W. W. Pace

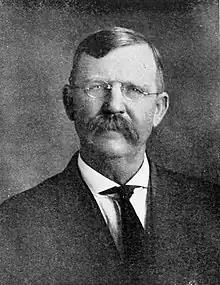

William Wilson Pace (June 8, 1857 – September 8, 1931) was an American politician and cattleman from Arizona. He was a member of three territorial legislatures prior to statehood, and was a member of the Arizona State Senate in the 1st Arizona State Legislature.